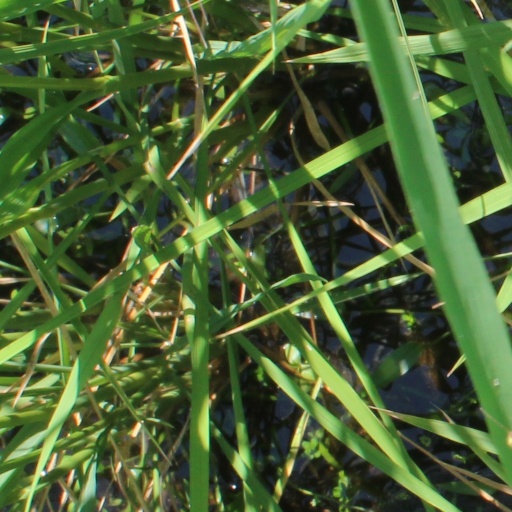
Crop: rice